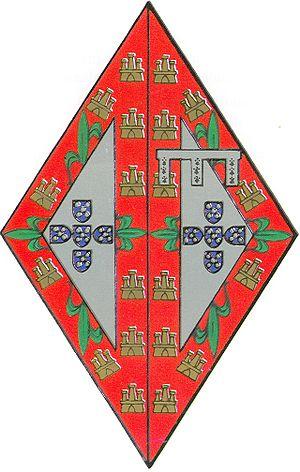
Au cours de son histoire le Portugal n’a eu que deux souveraines en titre : Marie Iʳᵉ de Portugal et Marie II de Portugal. Le titre de reine, cependant, s'est appliqué indifféremment également aux épouses des rois. Le royaume a connu également trois princes consorts, Pierre III de Portugal, Ferdinand II de Portugal et Auguste de Leuchtenberg. Pierre III et Ferdinand II se firent par la suite titrer roi de Portugal.